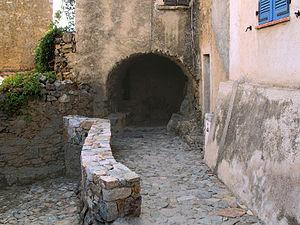
Sant'Antonino - Ruelles et galerie voûtées
Sant'Antonino est une commune française située dans la circonscription départementale de la Haute-Corse et le territoire de la collectivité de Corse. Le village appartient à la piève d'Aregno, en Balagne.